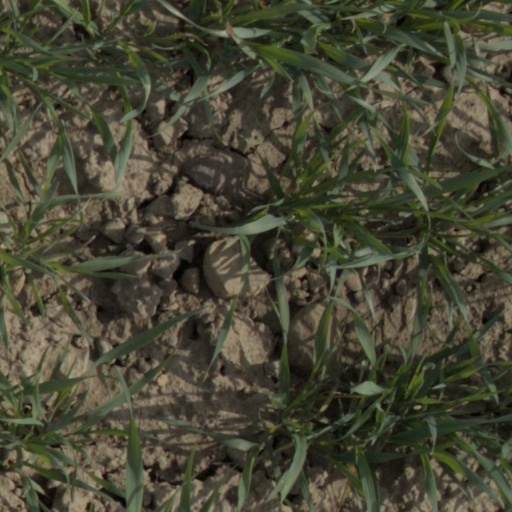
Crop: wheat